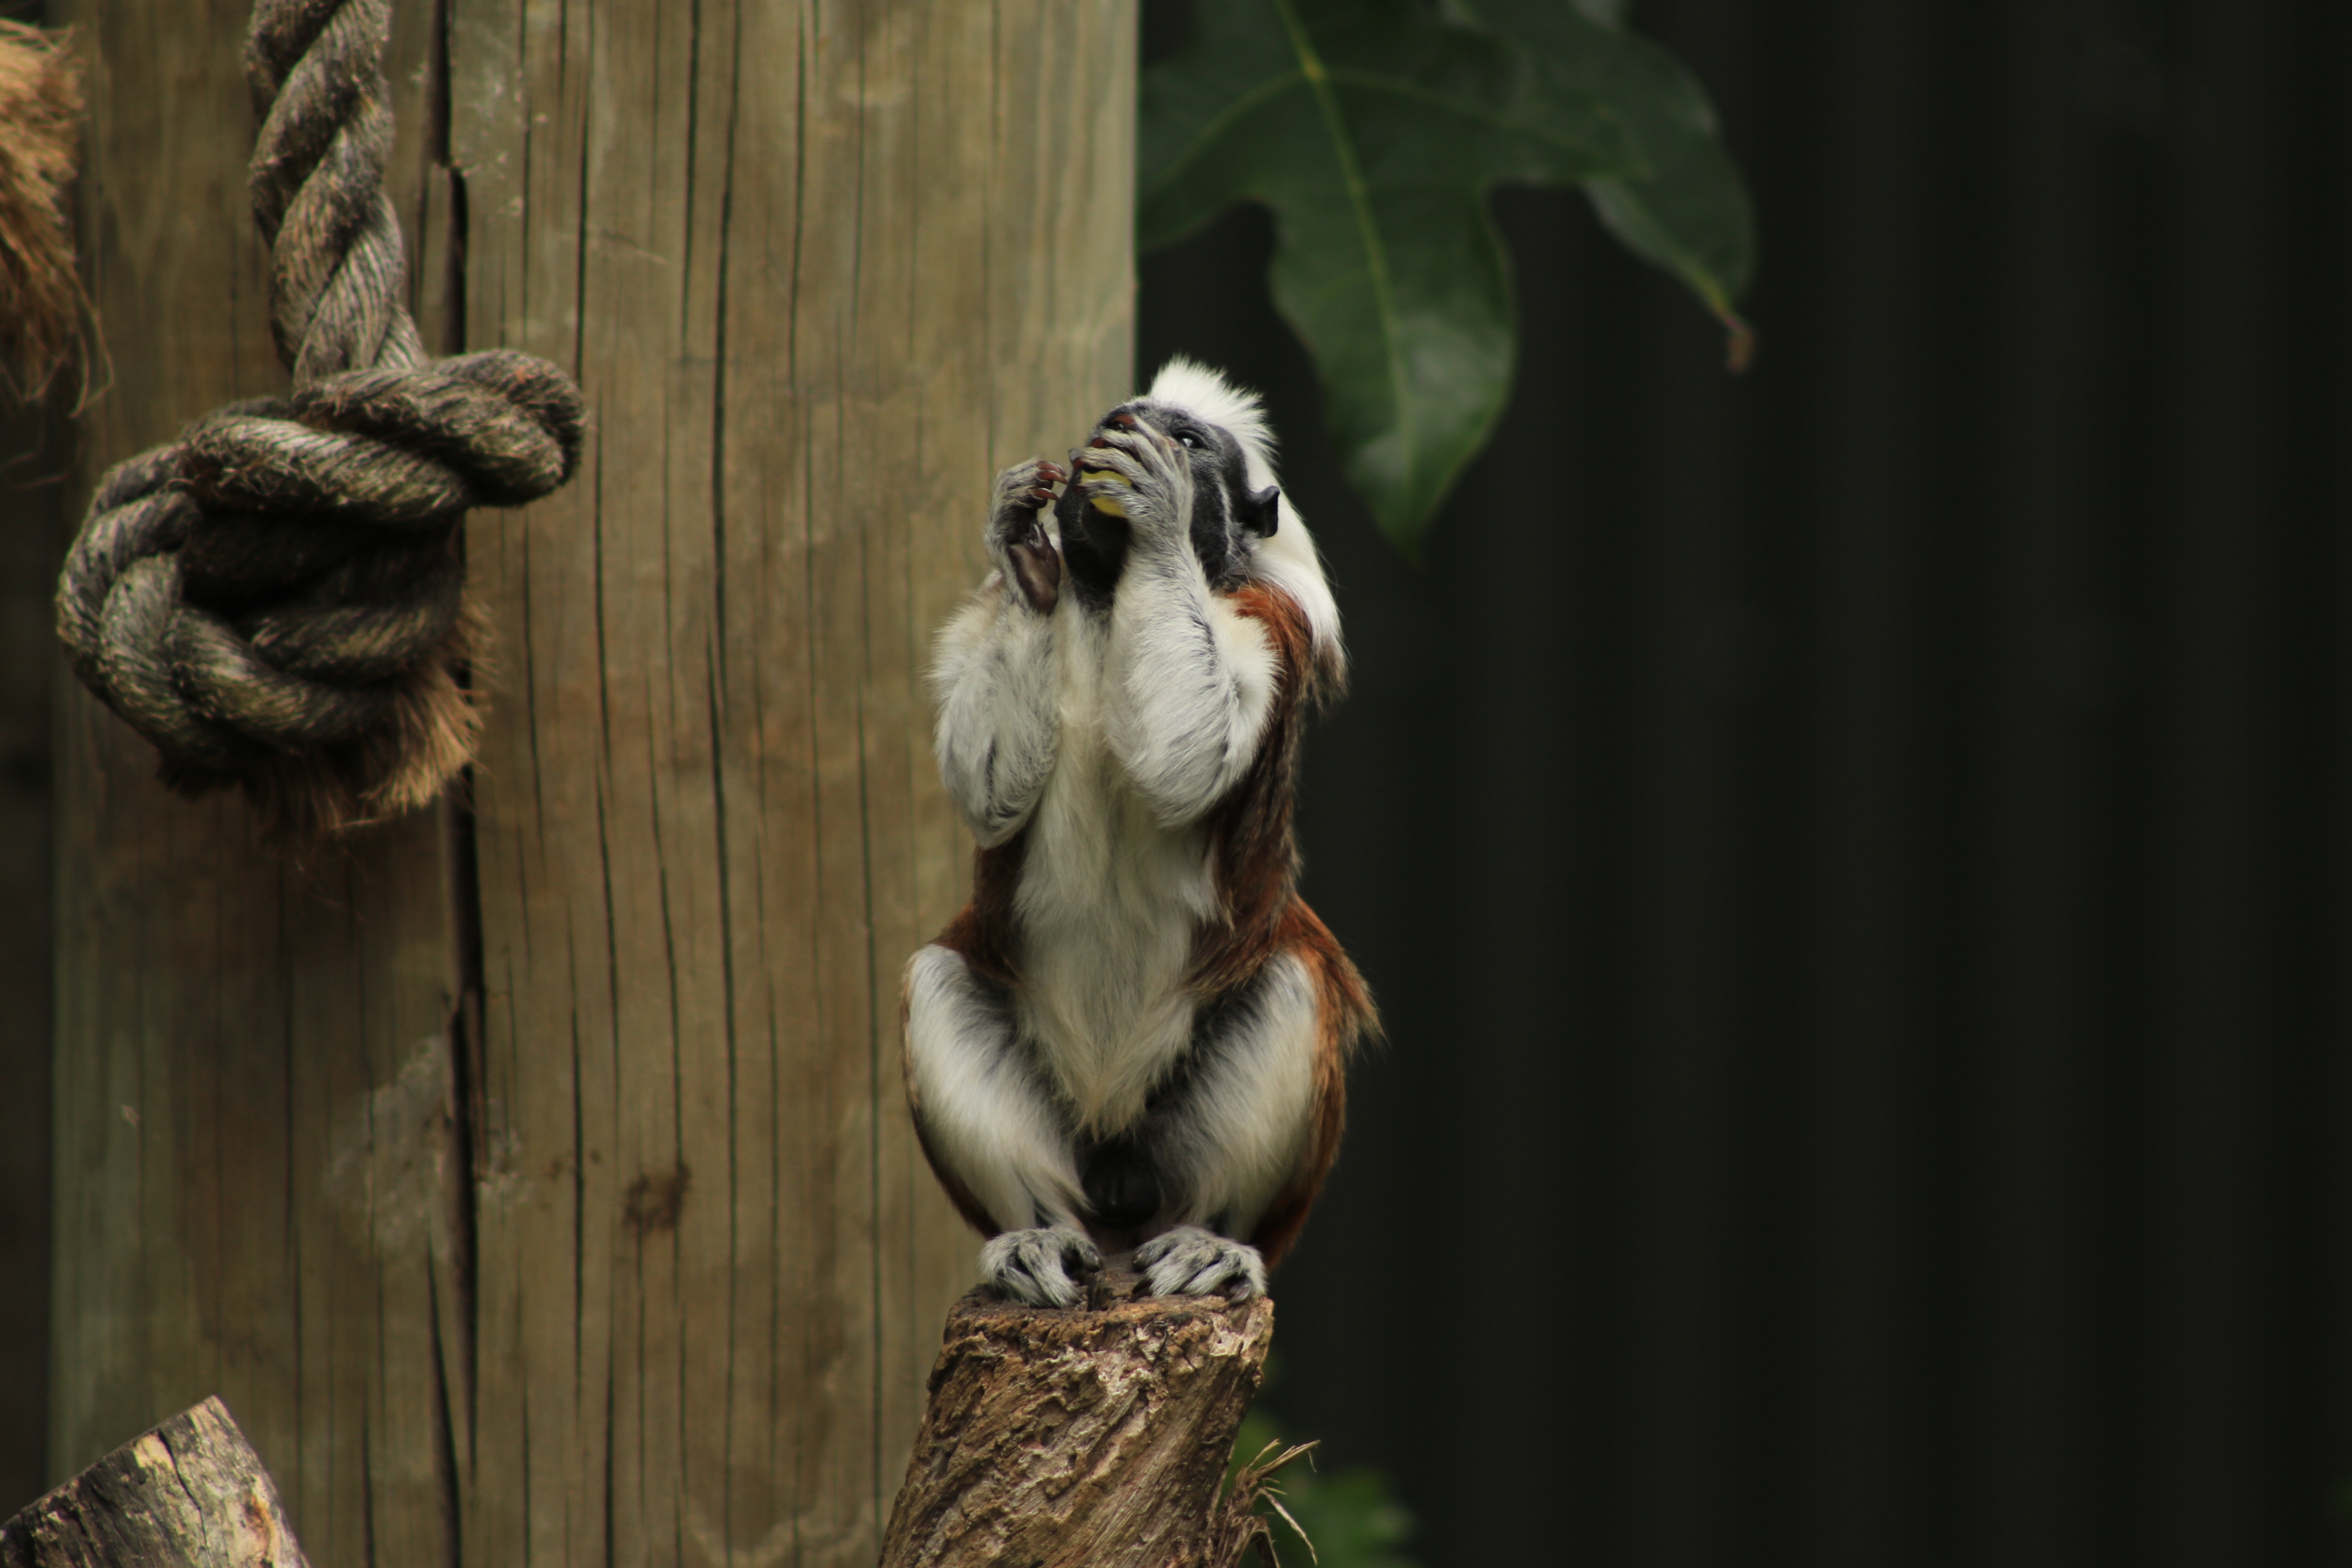
outdoor, grape, animal, cute, wildlife, wild, zoo, sitting, monkey, fauna, primate, sculpture, eating, hairy